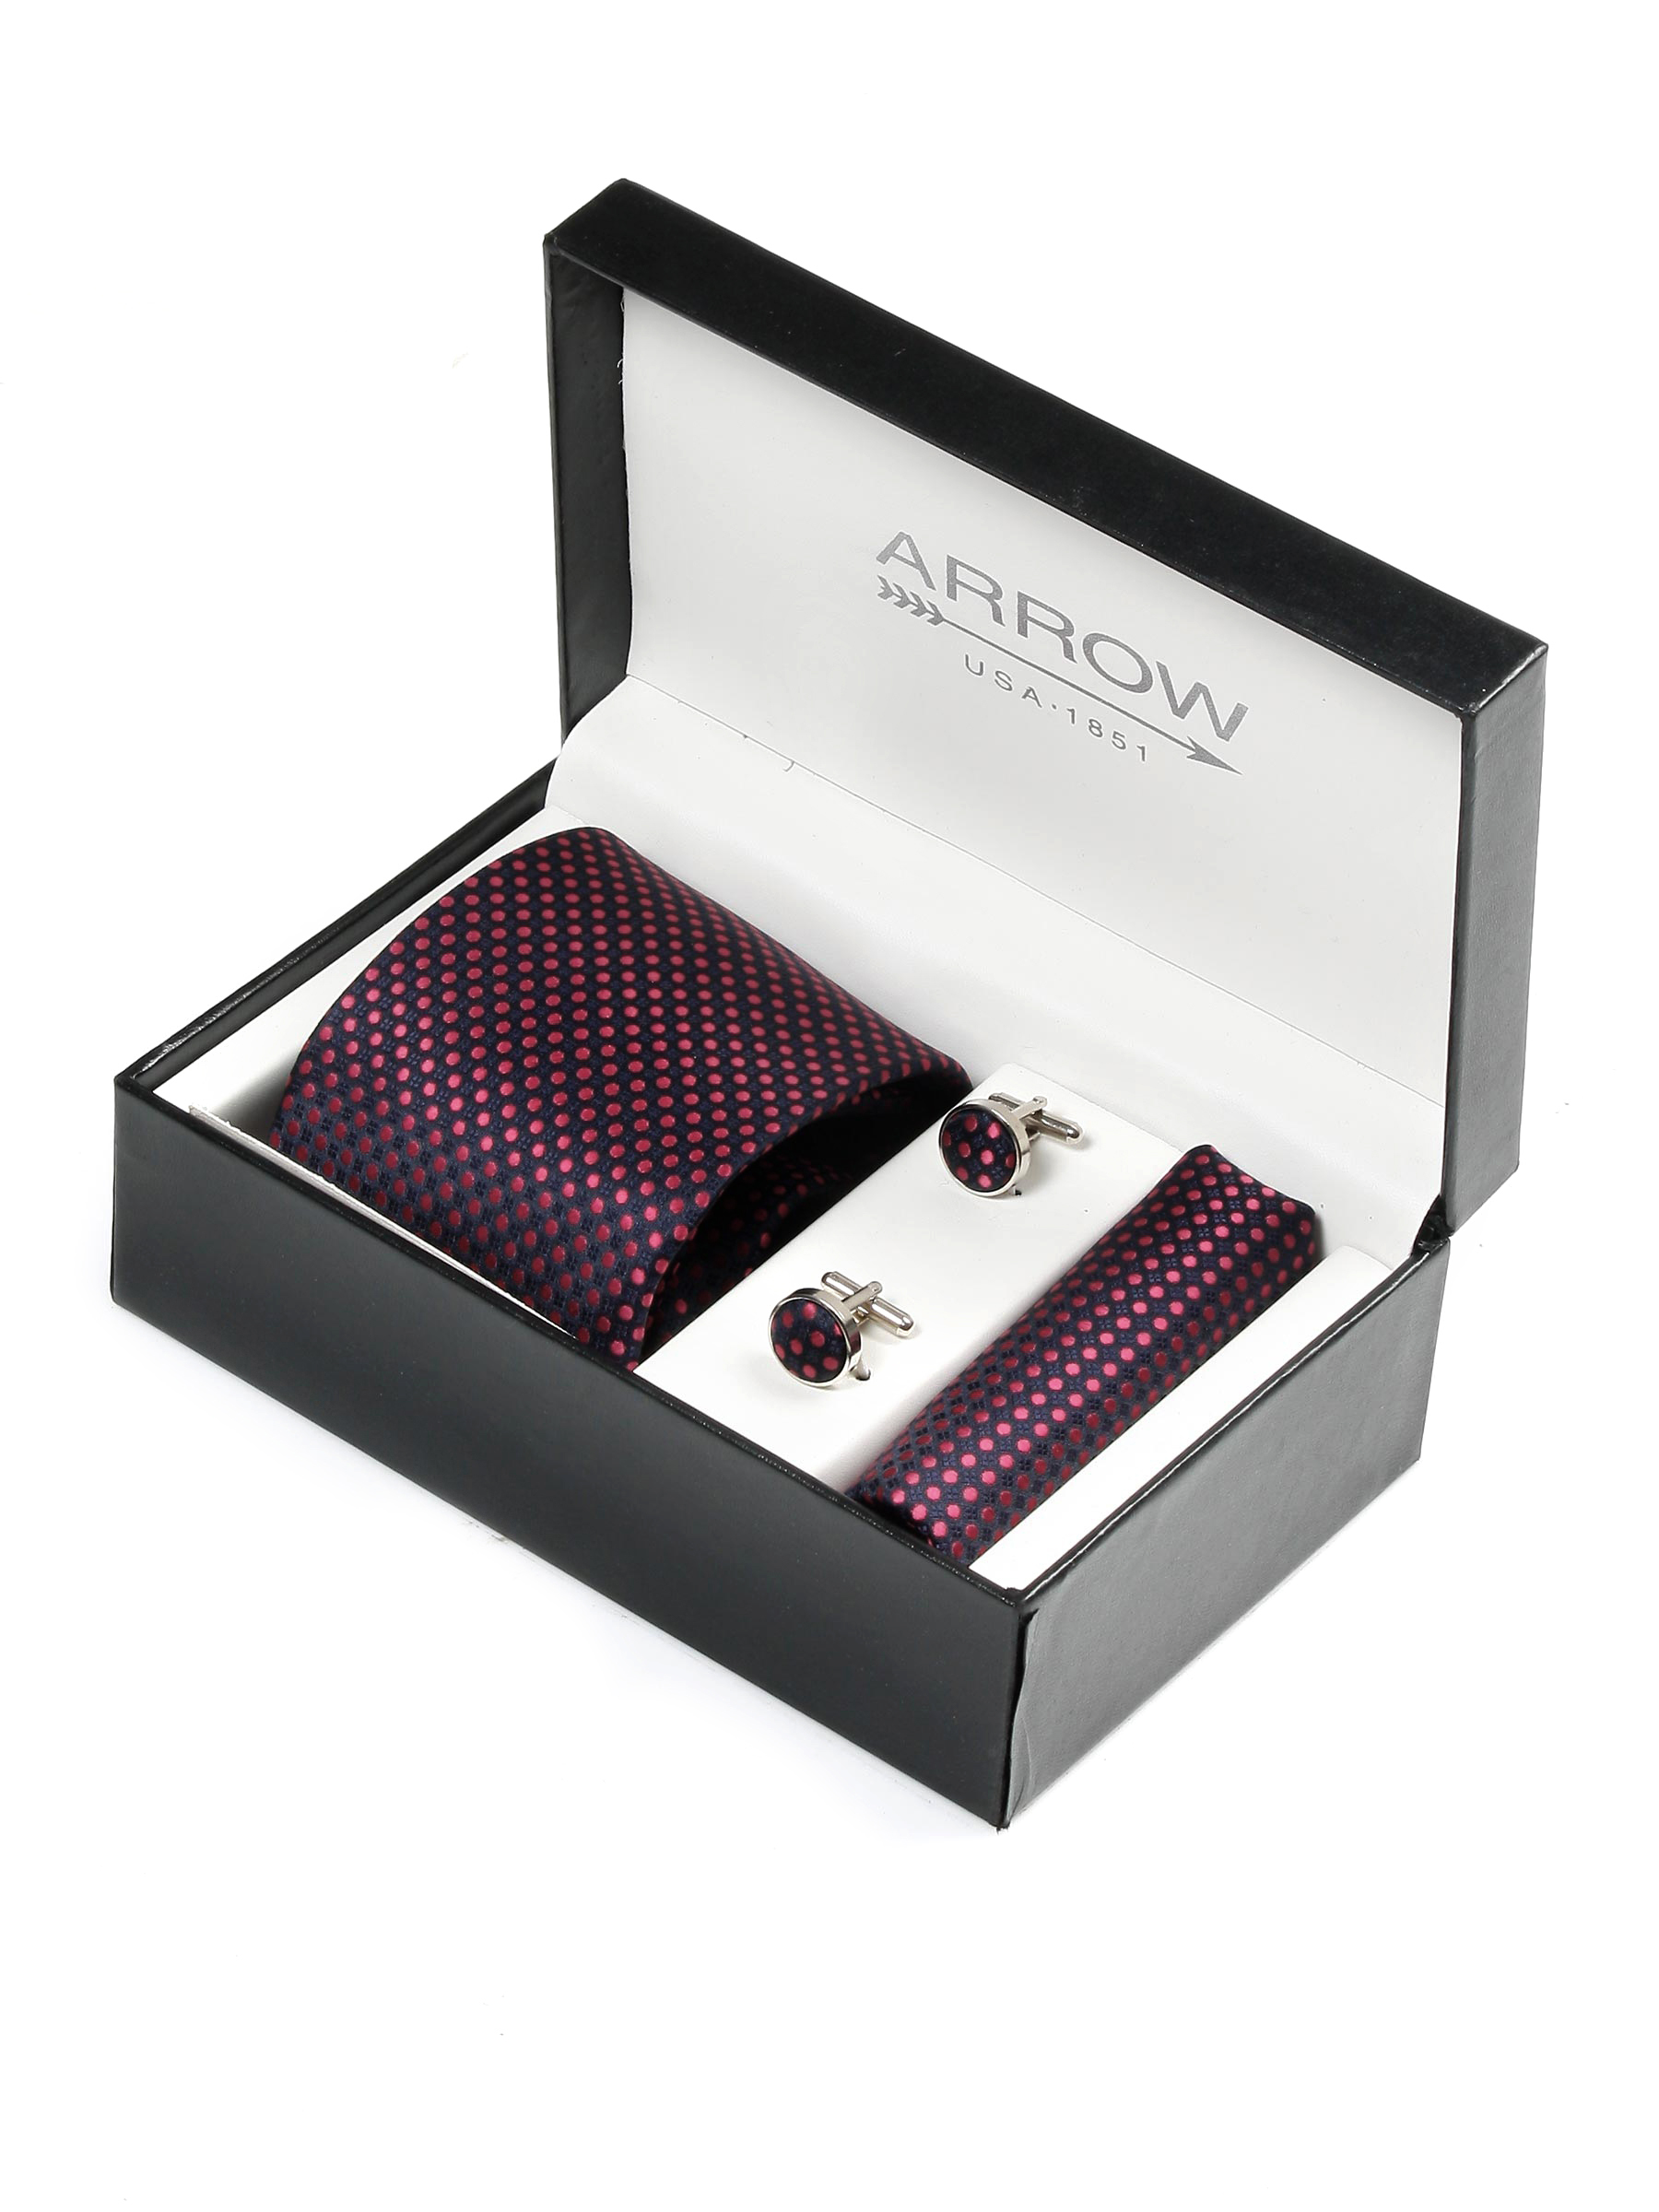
Arrow Men Formal Purple Tie+Cufflink+Pocket square - Combo Pack
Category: Accessories / Accessories / Accessory Gift Set
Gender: Men
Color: Purple
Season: Fall 2011
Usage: Formal